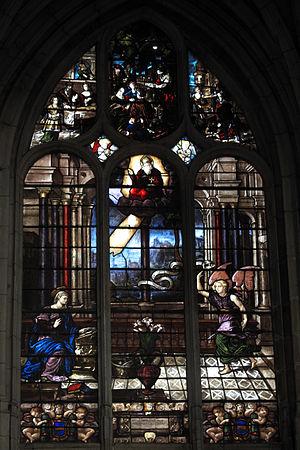
Les vitraux de l'église Sainte-Foy de Conches-en-Ouche, dans le département de l'Eure, constituent un ensemble important d'œuvres datant pour la plupart du milieu de XVIᵉ siècle. La nef de l'église comporte huit travées ; les fenêtres des sept premières sont, de part et d'autre, décorés de riches verrières. Le chœur est à sept pans, et chacune de ses ouvertures porte un vitrail.